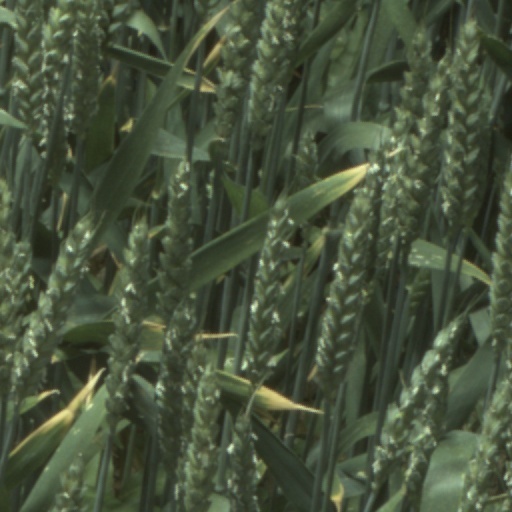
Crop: wheat